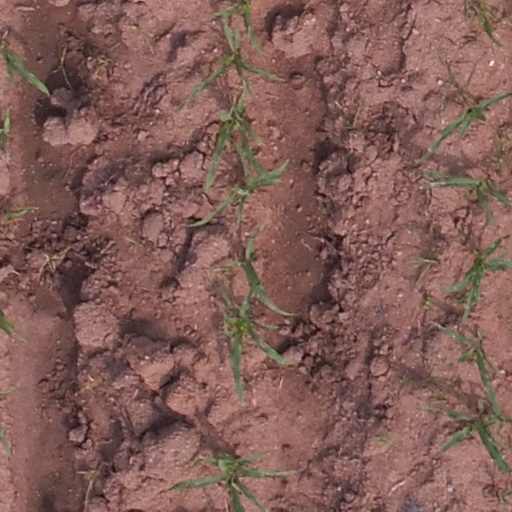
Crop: maize; corn